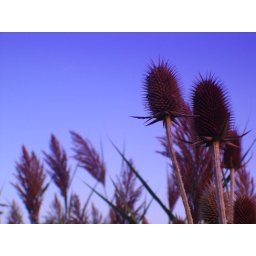
Tons of these plant around the lake too.